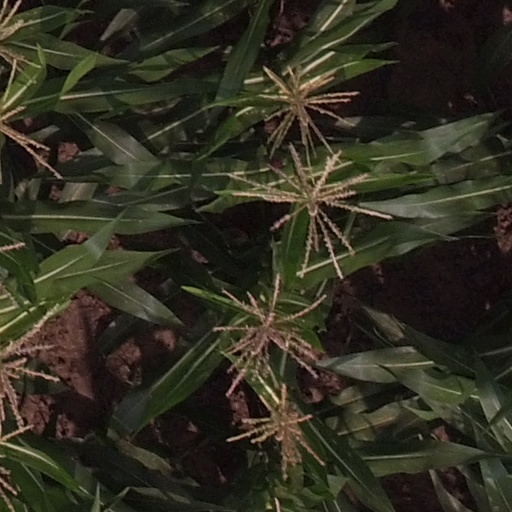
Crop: maize; corn